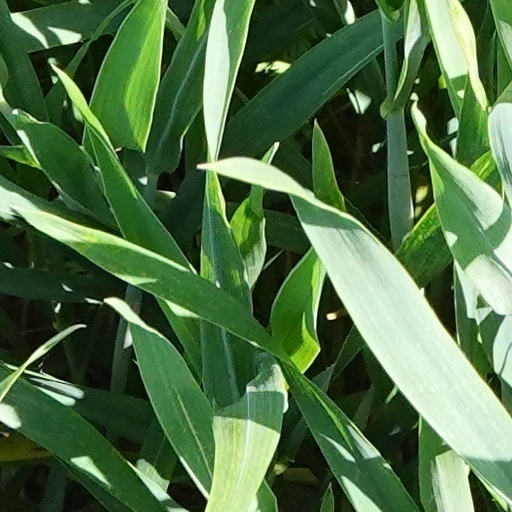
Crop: wheat